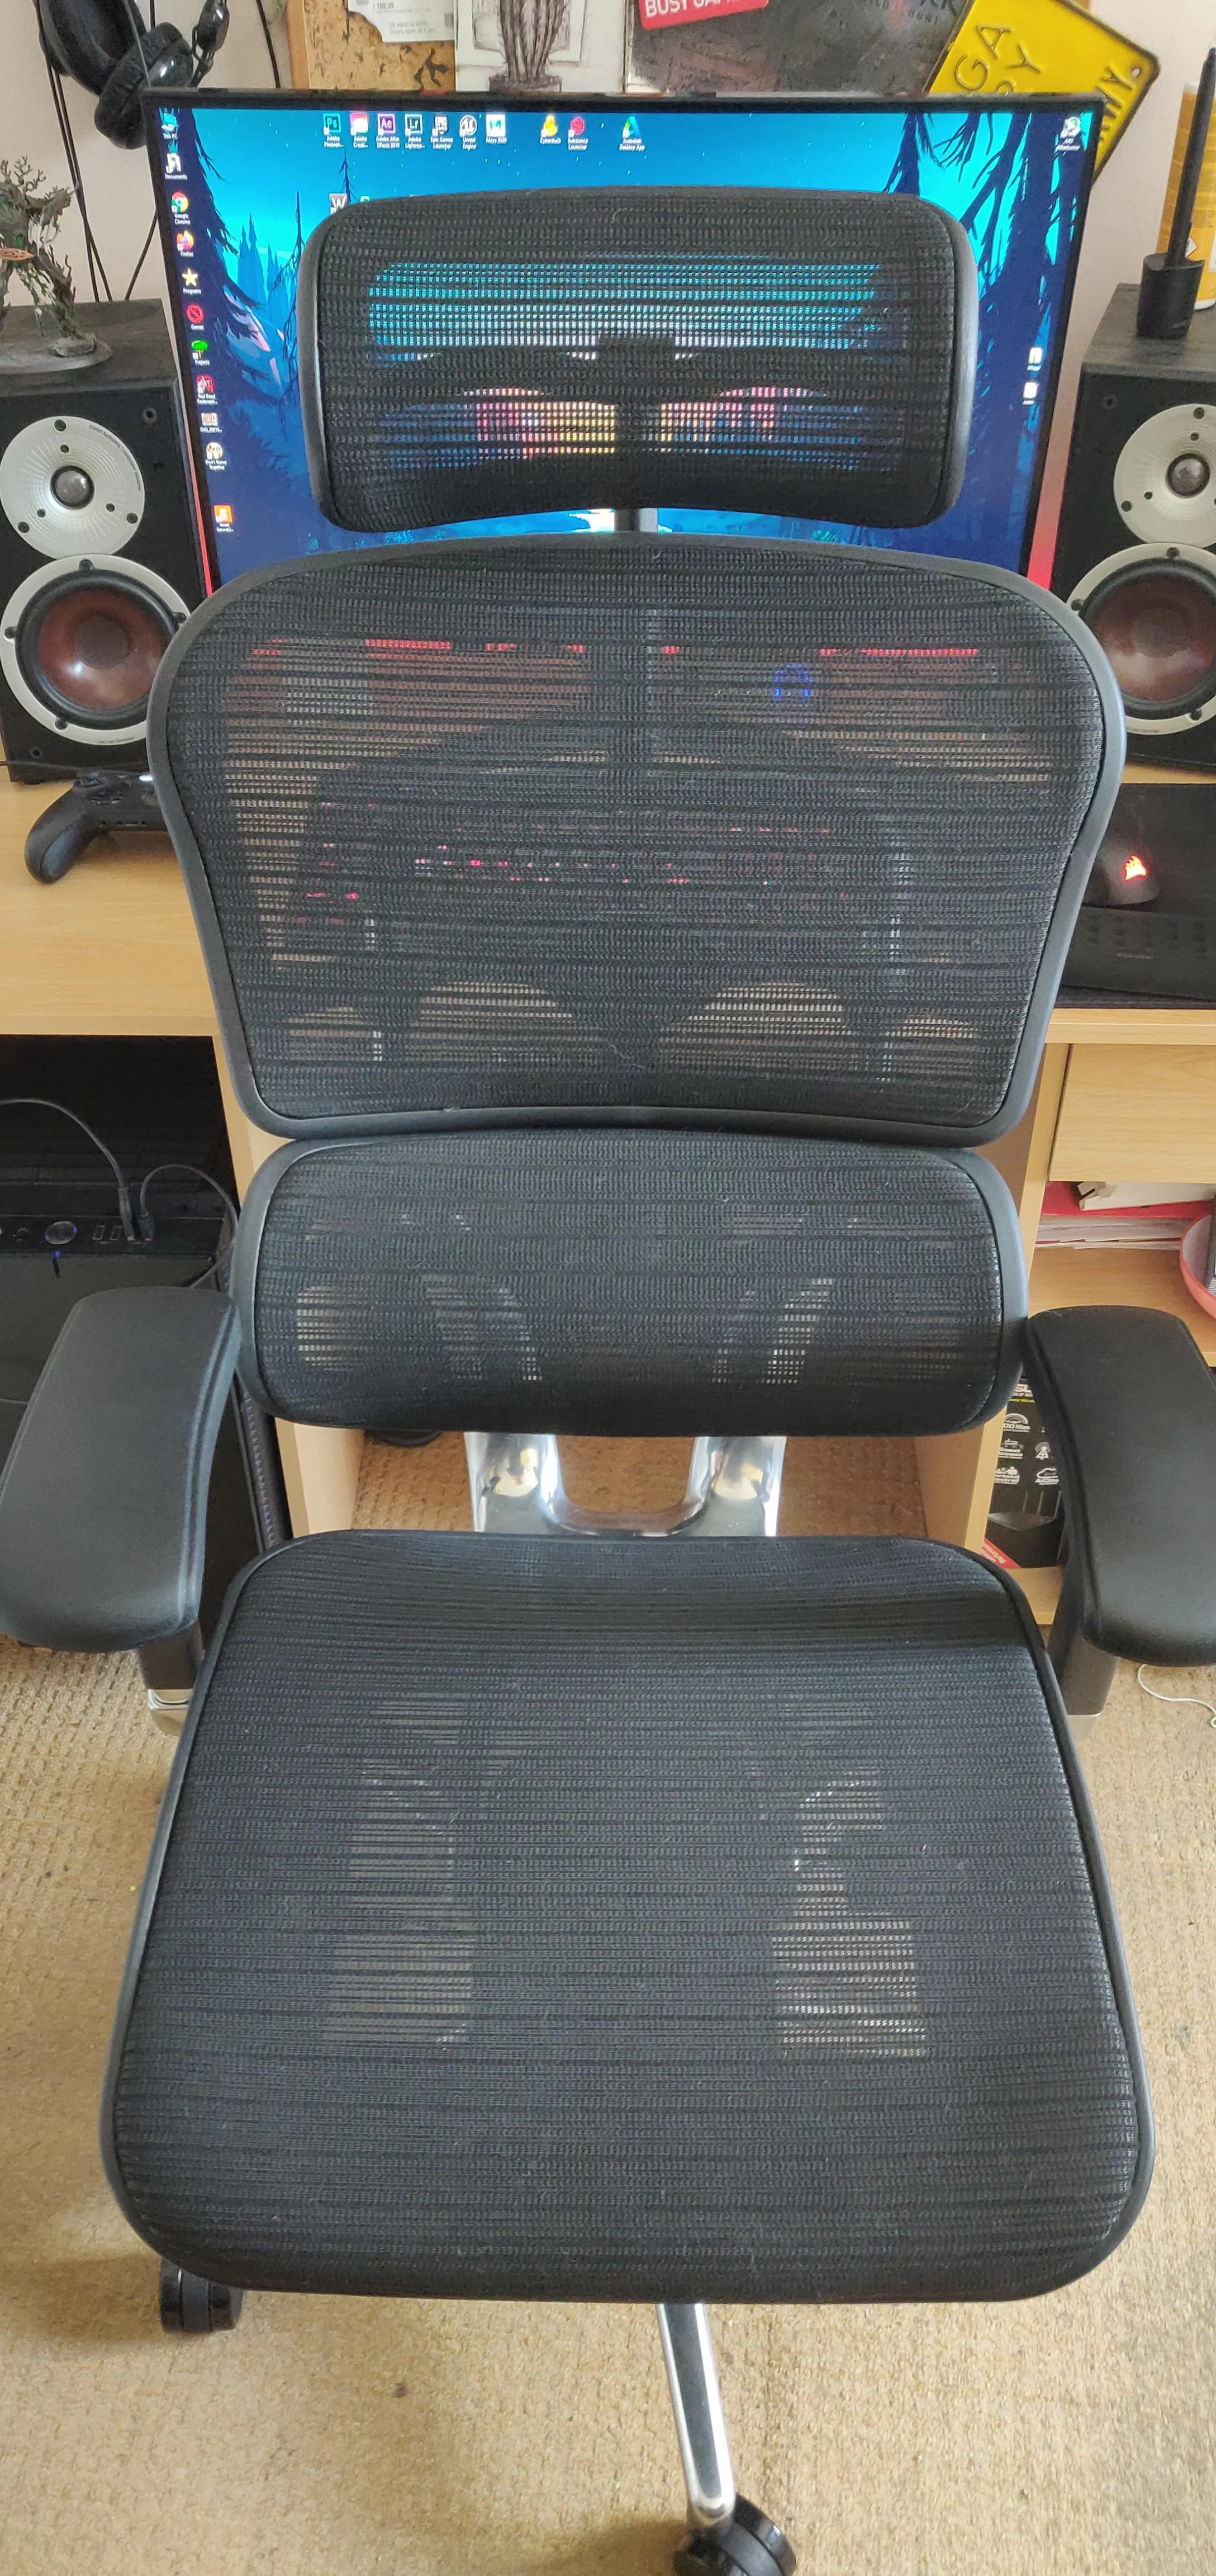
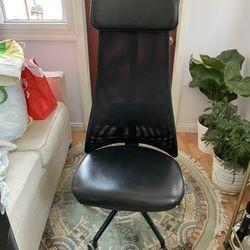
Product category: items_chair
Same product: no